George Draser Jr. Houses

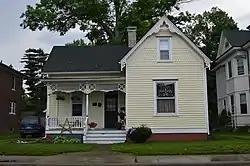
48 W. Main

The George Draser Jr. Houses are a pair of neighboring houses located at 48 and 52 W. Main St. in Mascoutah, Illinois. The houses are both Queen Anne structures designed and built by local architect George Draser Jr. The house at 48 W. Main St. is a one-story cottage known locally as the Doll House due to its size. The house's design features gables with patterned shingles and decorative spindlework at the porch frieze and the peak of the gables. The house at 52 W. Main St. is a full-size house which Draser built for himself and his family. The house features a tower topped by a finial at its northeast corner, a large gable on its rear facade, and a hipped roof with cross gables and a small dormer. The entrance to the house is located within a porch supported by Ionic columns; a pediment tops the porch above the doorway.